Rosedale, Auckland

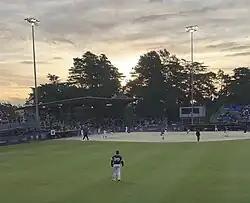

Rosedale is a suburb on the North Shore of Auckland, New Zealand. It is located 12 kilometres north of the city centre, to the south of the suburbs of Pinehill and Albany. It is under the local governance of the Auckland Council. Northern Rosedale is also known by the name Upper Harbour.